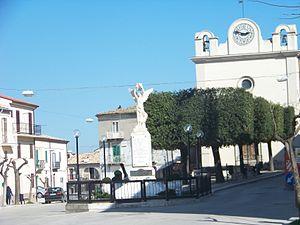
Colletorto est une commune italienne d'environ 2 100 habitants située dans la province de Campobasso dans la région Molise en Italie méridionale.